Punjab Rangers

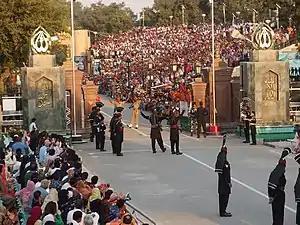
In ceremonial dress, Indian BSF personnel and Pakistani Rangers face off against each other in the Wagah-Attari border ceremony, October 2014.

The "lowering of the flags" ceremony at the Attari–Wagah border is a daily military practice that the security forces of India (Border Security Force) and Pakistan (Pakistan Rangers) have jointly followed since 1959. The drill is characterised by elaborate and rapid dance-like manoeuvres and raising legs as high as possible, which have been described as "colourful". It is both a symbol of the two countries’ rivalry, and a display of brotherhood and cooperation between the two nations.